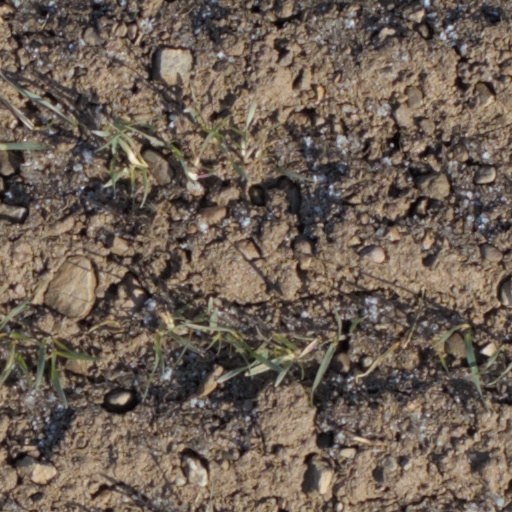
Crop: wheat